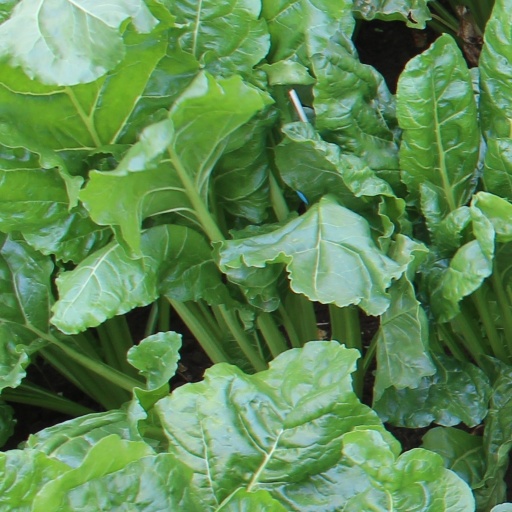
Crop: sugar beet